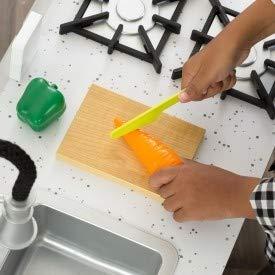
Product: Little Cook's Work Station Kitchen
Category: Toys & Games | Dress Up & Pretend Play | Pretend Play | Kitchen Toys | Kitchen Playsets
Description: Cabinets and oven open and close.
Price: $109.99
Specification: ProductDimensions:31.5x12x28.2inches|ItemWeight:20.9pounds|ShippingWeight:23.7pounds(Viewshippingratesandpolicies)|DomesticShipping:ItemcanbeshippedwithinU.S.|InternationalShipping:ThisitemcanbeshippedtoselectcountriesoutsideoftheU.S.LearnMore|ASIN:B06XXGPBG8|Itemmodelnumber:53407|Manufacturerrecommendedage:36months-8years